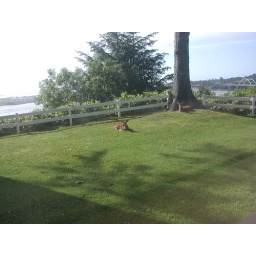
These are the twins, male and female born in 06 without their mother.